Štěpán Žilka

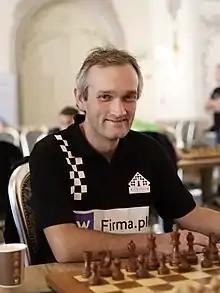
Štěpán Žilka in 2021

Štěpán Žilka (born 11 November 1988 in Litovel) is a Czech chess grandmaster